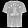
Label: T - shirt / top